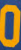
Number: 0